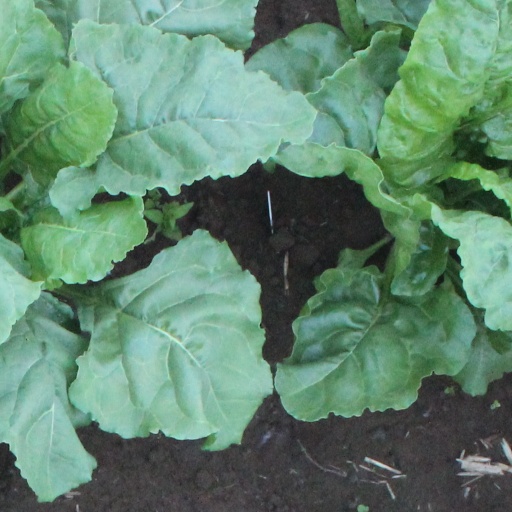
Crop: sugar beet